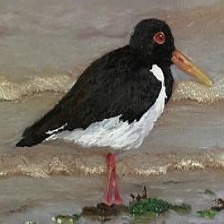
Species: OYSTER CATCHER
Scientific name: HAEMATOPUS
ImageNet parent category: oystercatcher